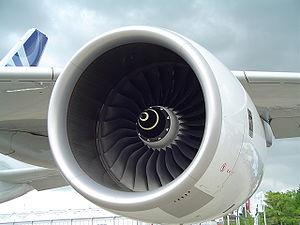
Vue rapprochée du moteur Rolls-Royce Trent 900 d'un Airbus A380 - ILA 2006
Rolls-Royce Holdings plc est un fabricant de moteurs d'avions et de navires, et concepteur de navires.
Nortel Networks ou Nortel est une ancienne entreprise du secteur des télécommunications dont le siège social se trouvait à Toronto au Canada. Jusqu'en 2009, elle fournissait du matériel, des logiciels et des services pour les réseaux de télécommunications des opérateurs et les réseaux informatiques des entreprises dans plus de 150 pays.
Le turboréacteur double flux, triple corps Trent 900 produit par Rolls-Royce a été conçu pour l'Airbus A380. Son assemblage est réalisé sur le site de Rolls-Royce Plc. à Derby en parallèle des autres réacteurs de la gamme Trent. Il a été le premier réacteur à être disponible sur l'Airbus A380.
Rolls Royce Trent est une famille de turboréacteurs à haute dilution fabriqués par Rolls Royce plc à Derby au Royaume-Uni, avec des poussées variant de 236 à 423 kN.